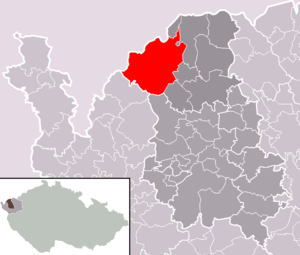
Kraslice est une ville du district de Sokolov, dans la région de Karlovy Vary, en Tchéquie. Sa population s'élevait à 6 802 habitants en 2018.